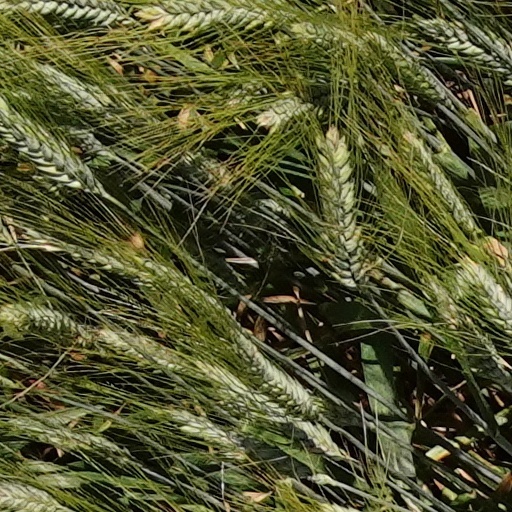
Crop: wheat